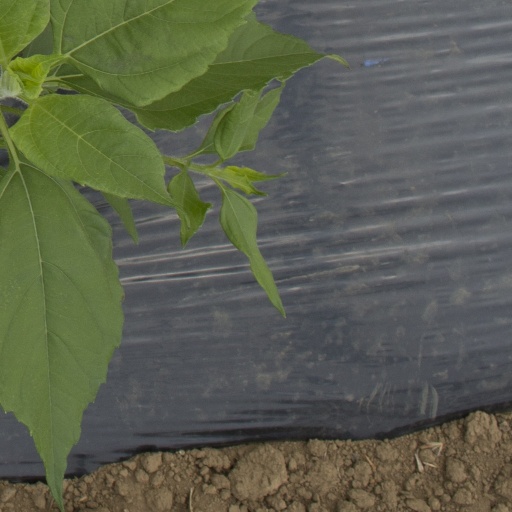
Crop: Jerusalem artichoke